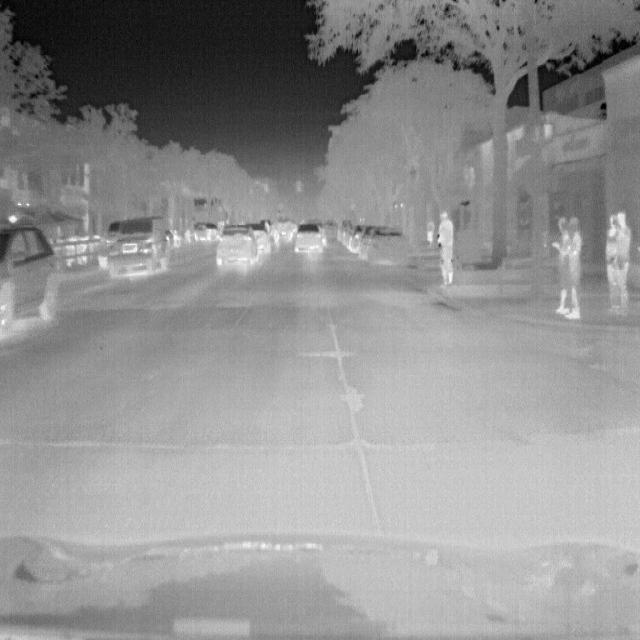
Detected objects:
label: person
label: person
label: person
label: person
label: person
label: person